Common raven

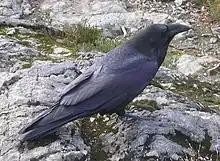
In sunlight, the plumage can display a blue or purple sheen which is a result of iridescence.

A mature common raven ranges between and has a wingspan of . Recorded weights range from , thus making the common raven one of the heaviest passerines. Birds from colder regions such as the Himalayas and Greenland are generally larger with slightly larger bills, while those from warmer regions are smaller with proportionally smaller bills. Representative of the size variation in the species, ravens from California weighed an average of , those from Alaska weighed an average of and those from Nova Scotia weighed an average of . The bill is large and slightly curved, with a culmen length of , one of the largest bills amongst passerines (only the thick-billed raven and white-necked raven have larger bills). It has a longish, strongly graduated tail, at , and mostly iridescent black plumage, and a dark brown iris. The throat feathers are elongated and pointed and the bases of the neck feathers are pale brownish-grey. The legs and feet are stout and strong, with a tarsus length of . The juvenile plumage is similar but duller, with a blue-grey iris, and pinkish gape at first.